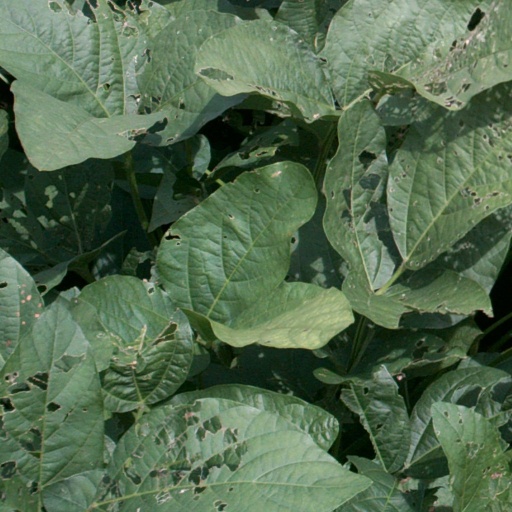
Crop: soybean